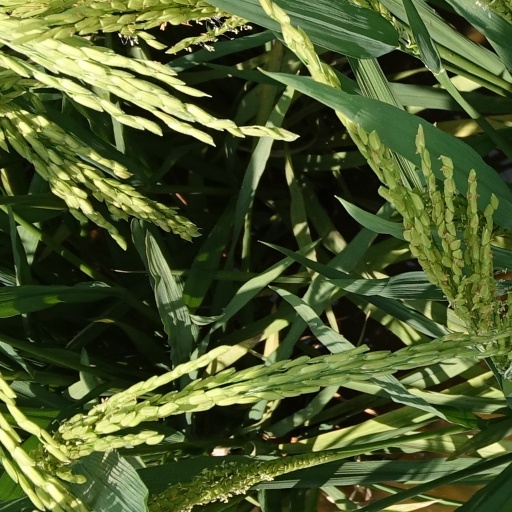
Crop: rice